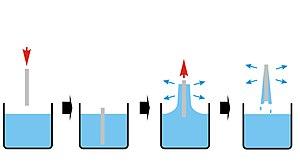
La céramique technique est une branche de la science des matériaux traitant de la science et de la technologie de matériaux minéraux non métalliques ayant des applications industrielles ou militaires. Elle se distingue radicalement des créations artisanales ou artistiques ainsi que des porcelaines à usage domestique. Cette discipline traite notamment de la recherche et du développement de céramiques présentant les propriétés physiques particulières, ce qui recouvre la purification de la matière première, l'étude et la production des composés chimiques nécessaires à la production du matériau fini, leur formation dans les constituants, et l'étude de leur structure, de leur composition et de leurs propriétés physiques et chimiques. Ces matériaux sont par exemple des oxydes, comme l'alumine Al₂O₃ et le dioxyde de zirconium ZrO₂, des non-oxydes, qui sont souvent des céramiques ultraréfractaires, ou encore des céramiques composites, qui sont des combinaisons des deux précédents.
L'enduction par trempage ou enduction par immersion ou dépôt par trempage ou revêtement au trempé est un procédé d'enduction de pièces et de textiles. La pièce ou le textile à enduire est trempé dans une matière dissoute, fondue, ramollie ou en poudre fluidisée afin de la recouvrir d'une couche de cette matière. Le revêtement peut fournir, entre autres, une couche de protection ou une meilleure finition au produit enrobé.